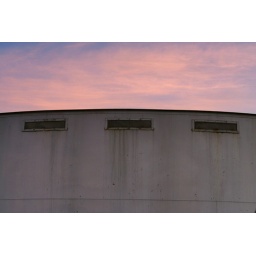
One of the water towers by our apartment.